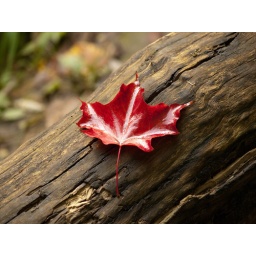
Bright red maple leaf on a tree trunk at Edwards Gardens in Toronto